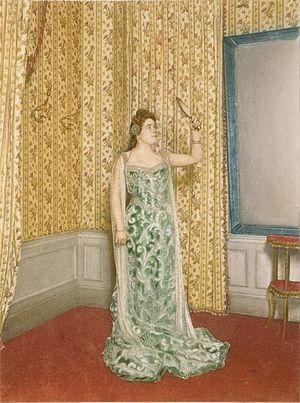
Sibyl Sanderson, née à Sacramento le 7 décembre 1864 et morte à Paris le 16 mai 1903, est une soprano américaine, particulièrement associée au répertoire français.